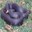
Label: snake